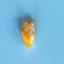
Maize quality: Bad